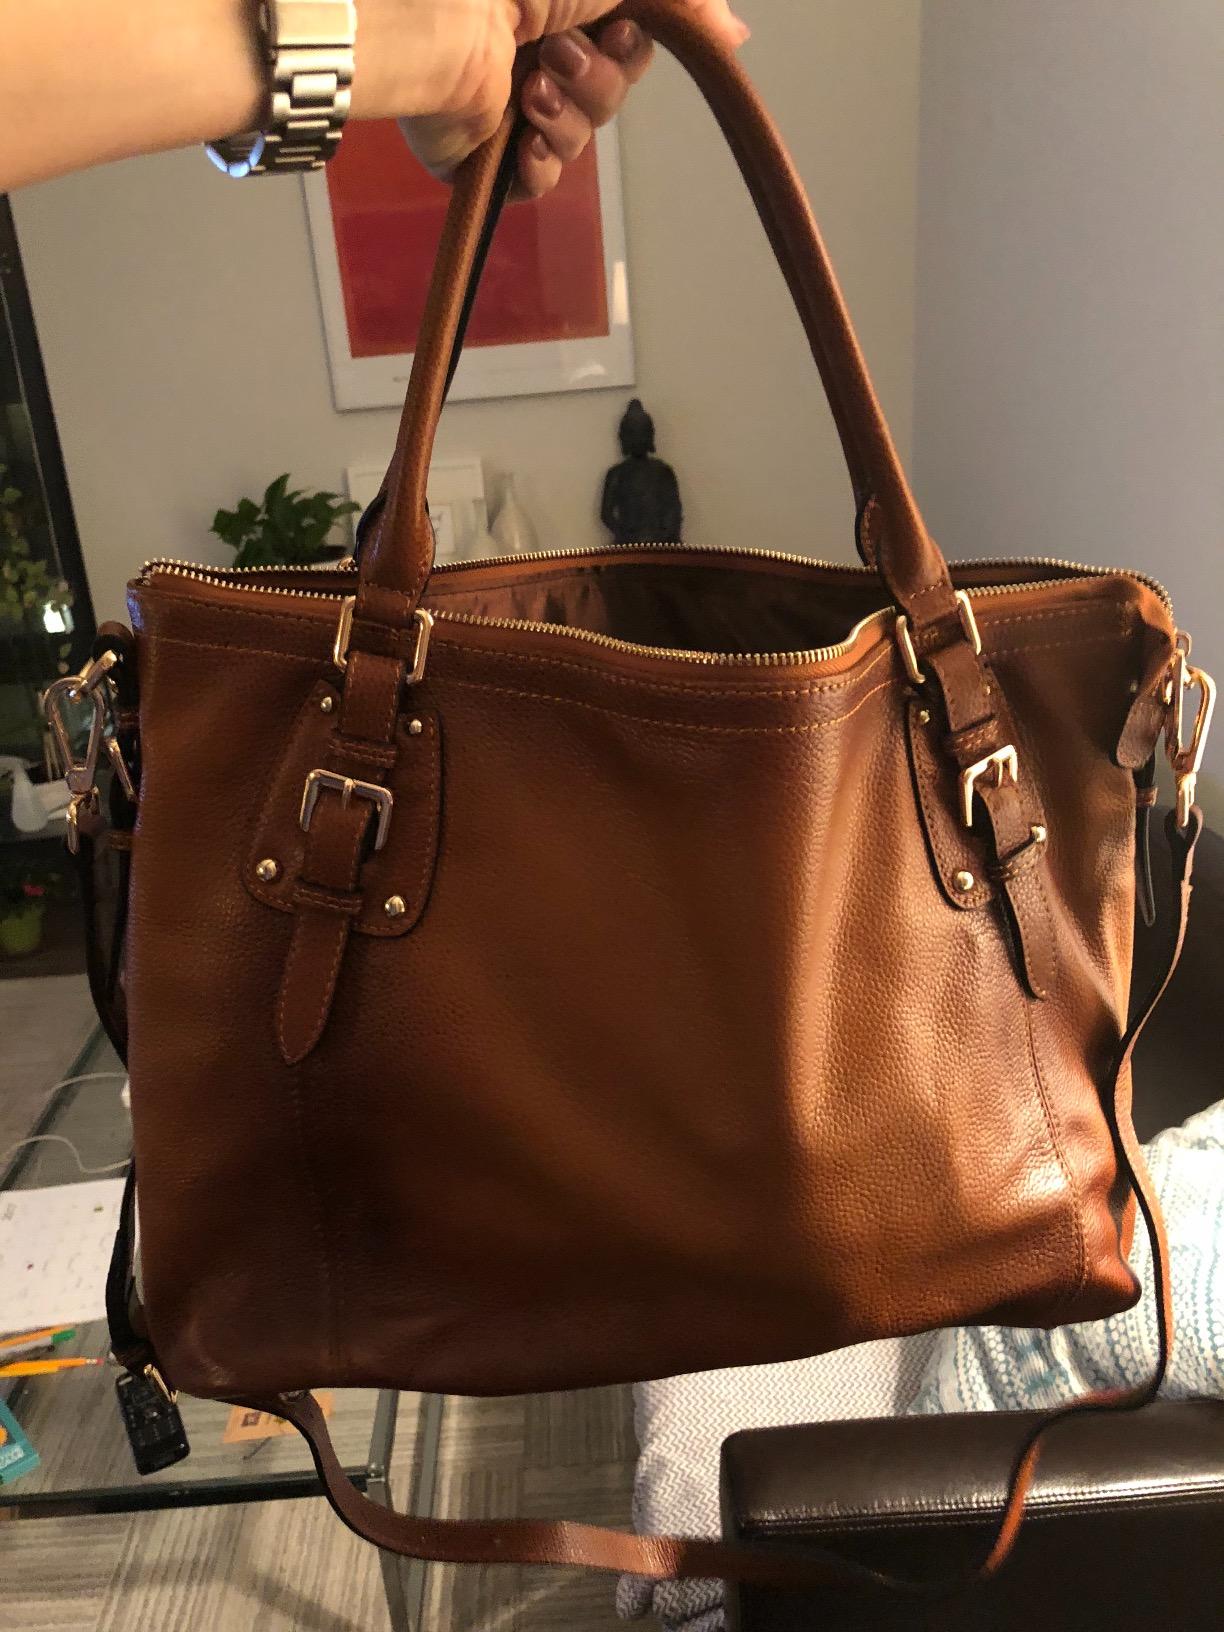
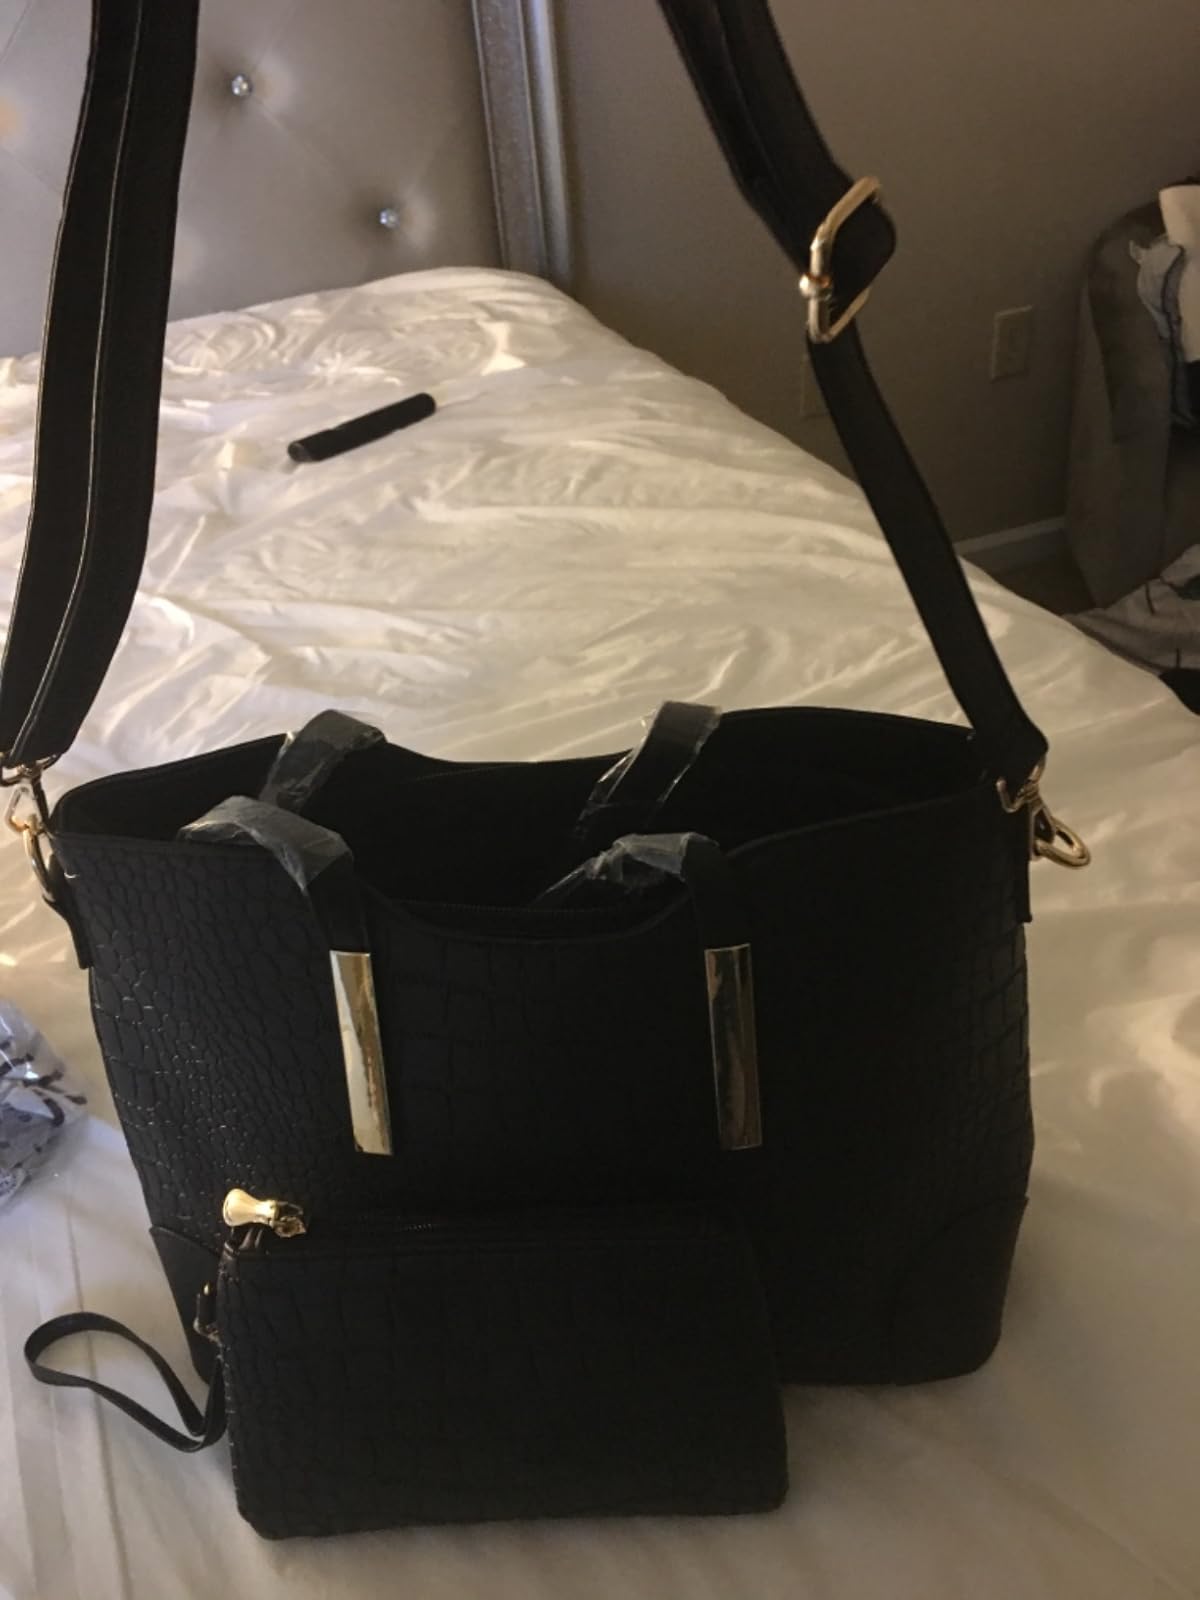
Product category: accessories_handbag
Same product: no